Allegheny County Library Association

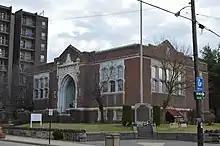
Carnegie Library of Swissvale

ACLA's story began in 1991 when the County Controller's office issued "A Quiet Crisis: Libraries in Allegheny County". The report detailed the dismal state of County libraries, each working independently of one another without any centralized coordination or communication structure. The report challenged the collective community to increase funding to improve services. In response the Allegheny County Library Association was established, becoming a 501(c)(3) corporation in 1994. It was one of the charter contractual assets to receive funding through the Allegheny Regional Asset District (ARAD). Allegheny County has 130 independent municipalities, making large-scale cooperation rare and extremely difficult. Yet ACLA has succeeded in becoming a model for delivering service across municipal boundaries.